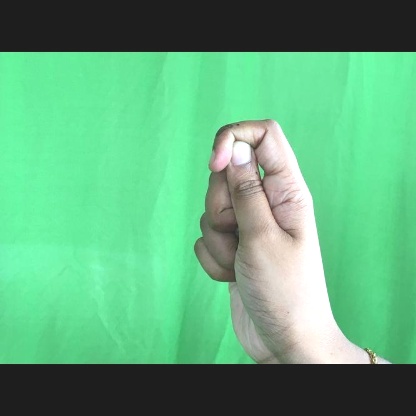
Mudra: Kapith